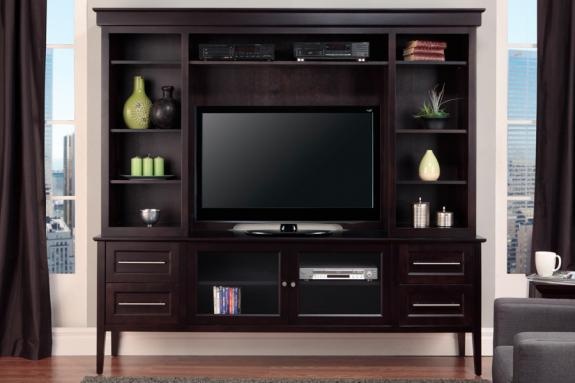
Stockholm 84” TV Cabinet With Hutch
Those who possess an appreciation for the sleekness of Scandinavian high design will find the Stockholm collection a pleasing choice. Light and airy in look, its lines and finish will leave you both moved and inspired at the same time. P-STHD84H Stockholm HDTV Cabinet With Hutch - 86Wx80Hx19-1/4D P-STHD84 Stockholm HDTV Cabinet - 84Wx29-1/2Hx19-1/4D YOUR FURNITURE. YOUR WAY. Every piece of Handstone furniture is handcrafted – BUILT TO ORDER. We want your new furniture to be perfect. You choose the wood, the stain and every other element that goes into making your furniture unique. We don’t start construction until we receive your order. Select from one of the Premium Kiln dried woods we work with, then select the specific stain color that suits you decor. Choose the hardware and upholstery to personalize the furniture to your own personal heirloom. Available Wood Options: Maple, Oak or Cherry Each wood is available with different colours and finishes!
Brand: Handstone
Category: Furniture > Entertainment Centers & TV Stands